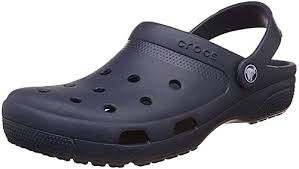
Label: Clog